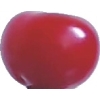
Label: cherry_sour